Cumbel

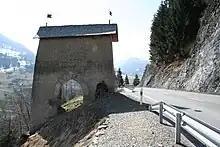
The women's gate ("Porclas Cumbel") as it currently appears

The description of the municipal coats of arms is "Gules the Women's Gate Argent with roof and open portcullis Sable."